British Midland International

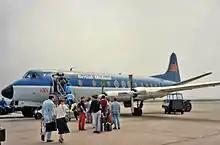
Passengers boarding Viscount 813 G-AZNA at Teesside Airport on 21 June 1987

Following his appointment as managing director in 1972, Bishop withdrew the One-Elevens from service, two of which were swapped for three Handley Page Dart Heralds while the third was subsequently leased to Court Line. As the early-model, high-time second-hand 707s commanded a low resale value, the airline decided to keep these aircraft and lease them out to other airlines on a wet lease basis, beginning in November 1972 with a £3.3 million, two-year contract to operate Sudan Airways' "Blue Nile" service between Khartoum and London. The decision to pull out of both the IT and "affinity group" markets was taken to reverse heavy losses BMA had incurred on these charter operations due to its lack of scale and lack of vertical integration with a tour operator, which put it at a commercial disadvantage vis-à-vis the competition, as well as uneconomical charter rates as a result of overcapacity. This resulted in BMA concentrating on regional, short-haul scheduled services and "ad hoc" charters using turboprops such as the Herald and Viscount as these were more economical than contemporary jets on short, thin routes. The success of the airline's wet lease operation resulted in an increase in the number of Boeing 707s allocated to this activity, including the addition of several later model 707-320B and -320C aircraft from 1976. All of these were leased to other operators, with none operating for BMA on scheduled or charter services until 1981.